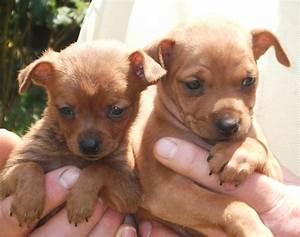
dog